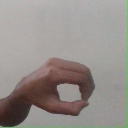
अक्षर: औ